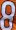
Number: 8